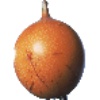
Label: Granadilla 1